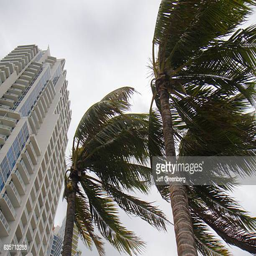
palm trees blowing in the wind